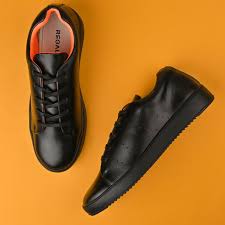
Label: Sneaker